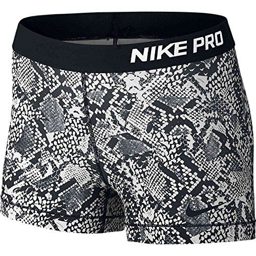
these shorts will help you get fit in style and seriously motivate you to get moving !